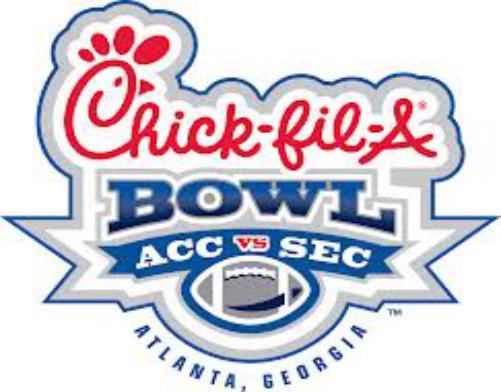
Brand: Chick-fil-A
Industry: Food